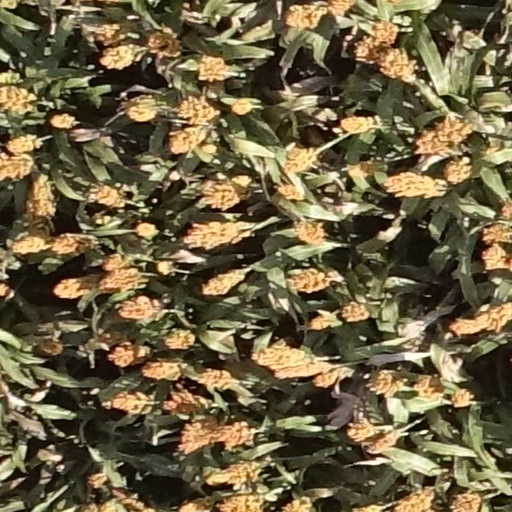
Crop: sorghum